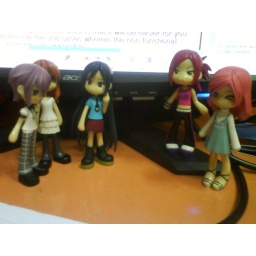
new girl in the office